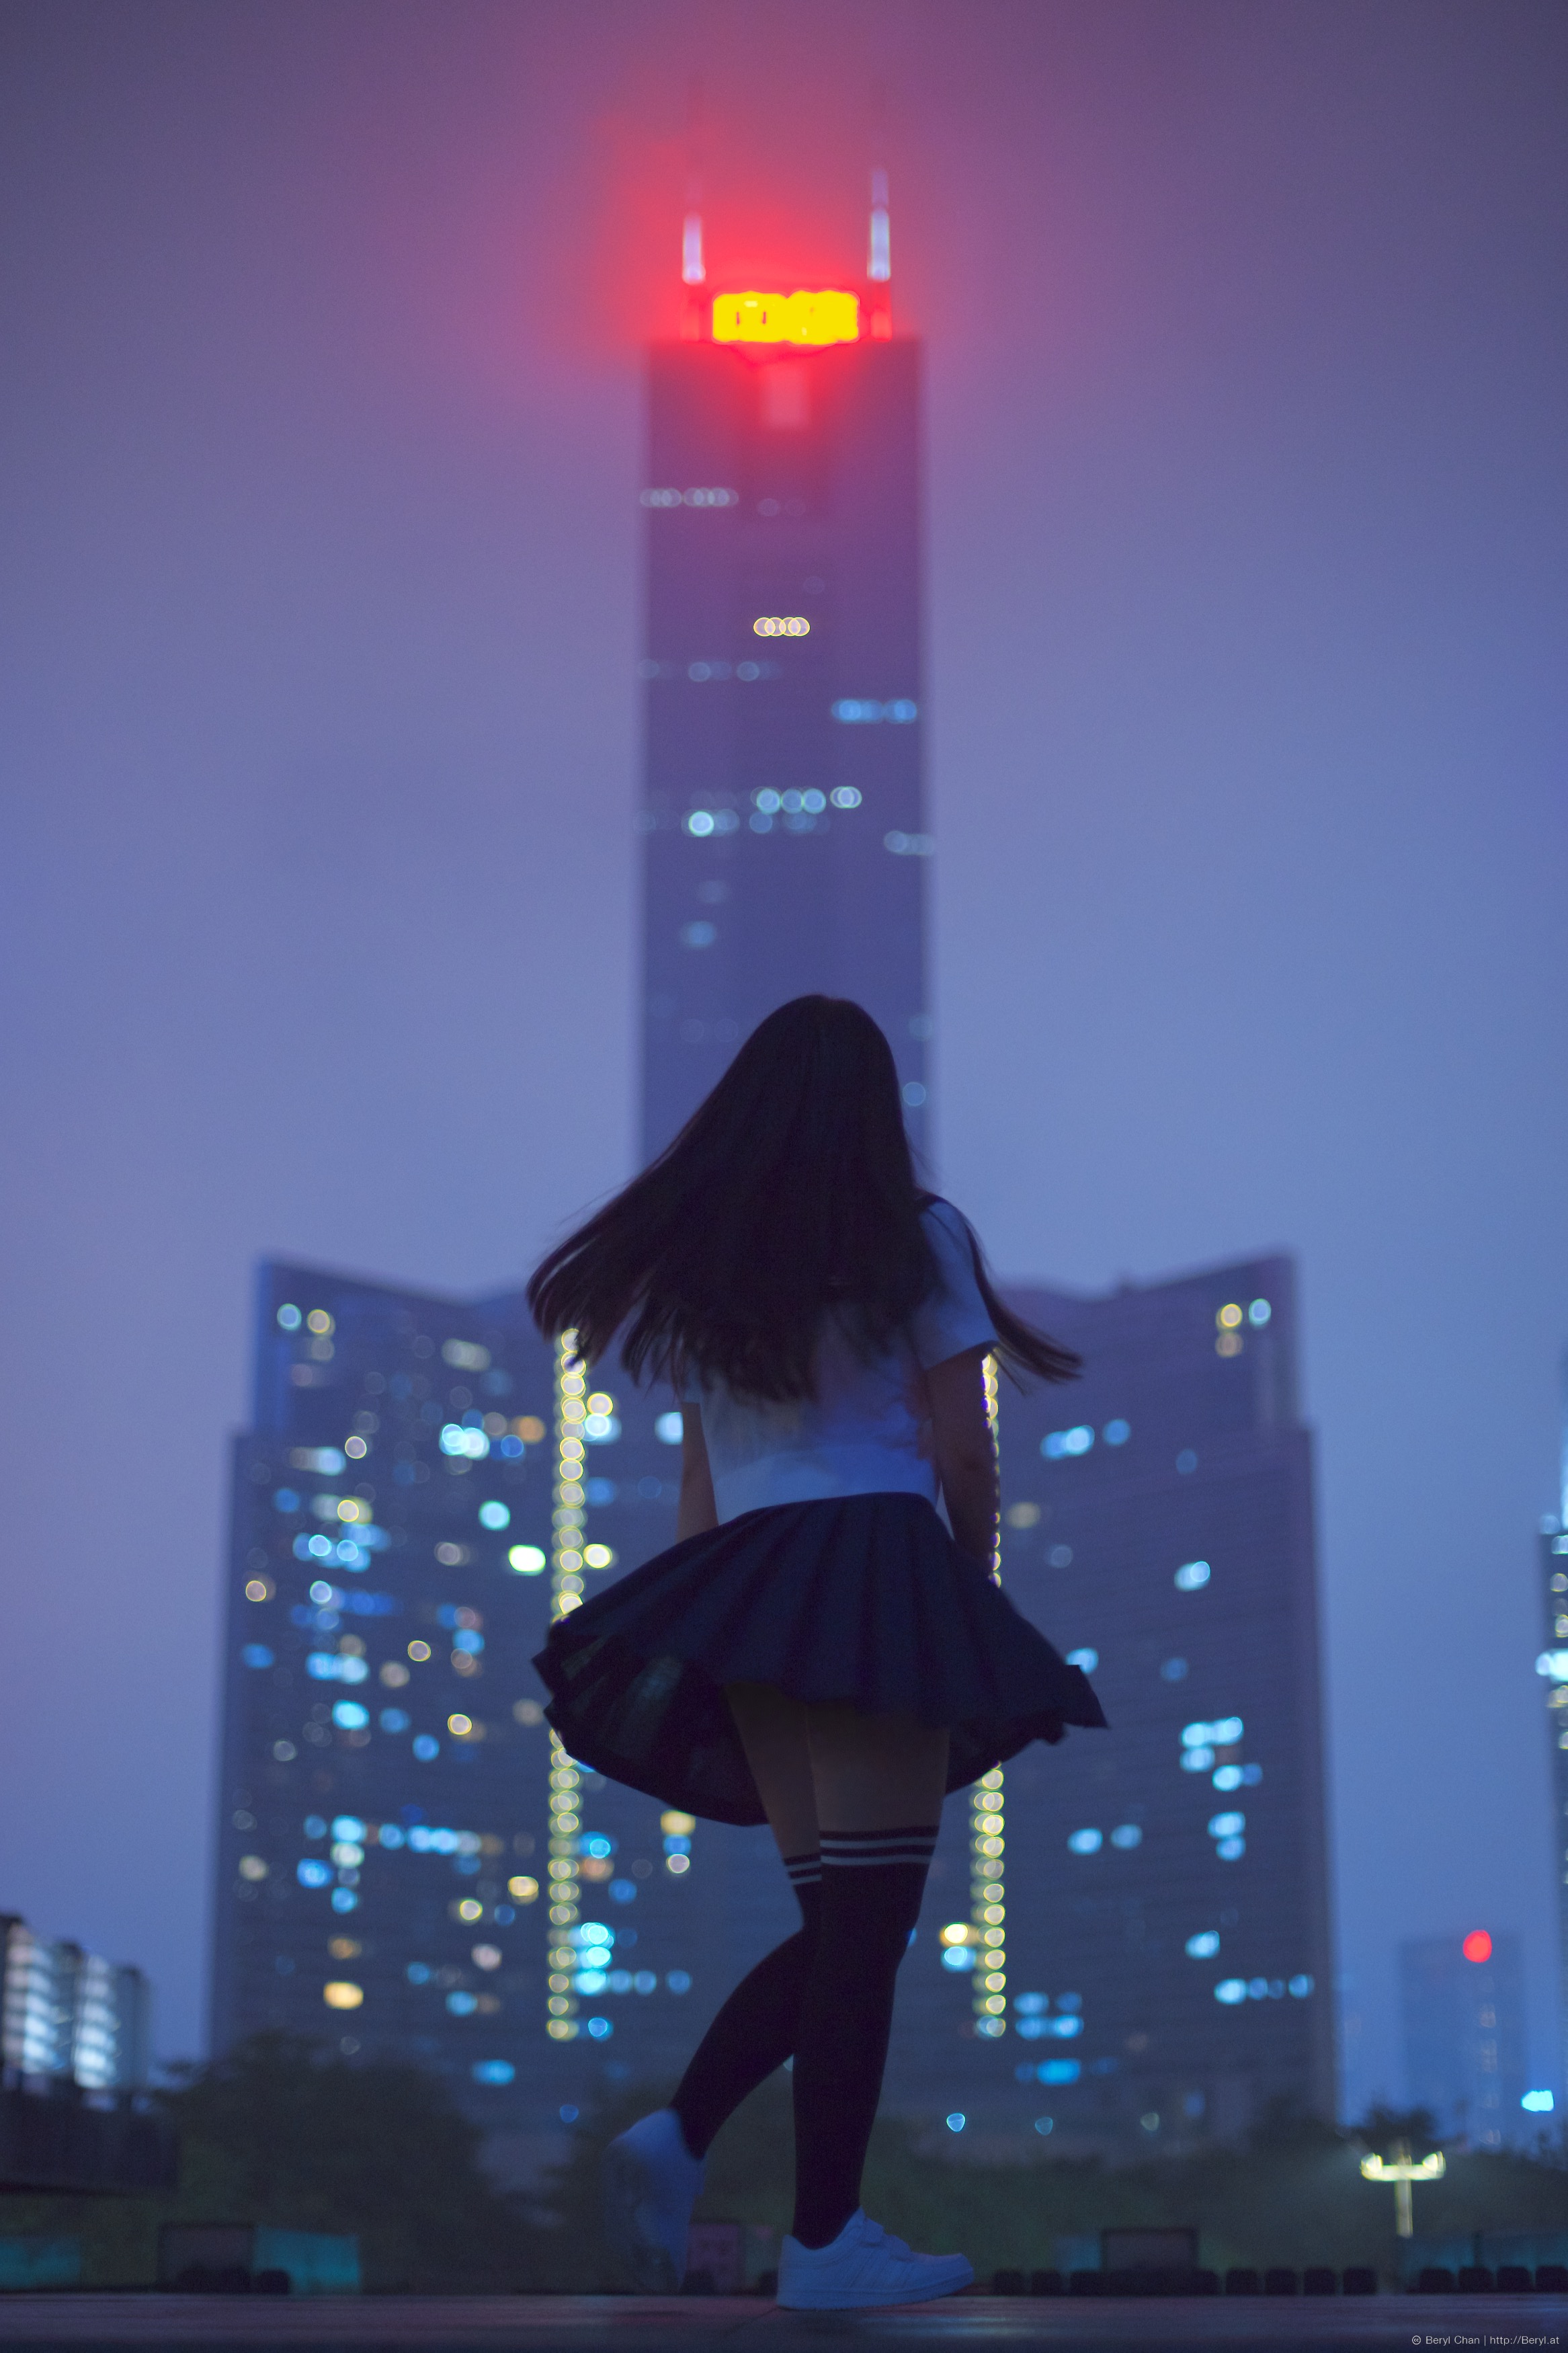
light, girl, skyline, night, cute, skyscraper, dark, asian, evening, portrait, reflection, blue, nikon, lighting, girls, 50mm, sneakers, lowlight, faceless, uniform, longhair, nikond800e, manuallensnocpu, schooluniform, sailor, sailoruniform, whitesneakers, atmosphere of earth